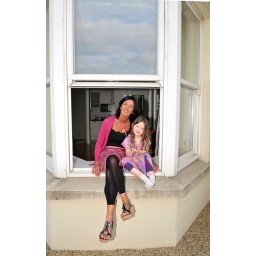
Best seats in the house - enjoying the festival from their own window seat are Eileen &amp;amp; Emeline O'Duffy.